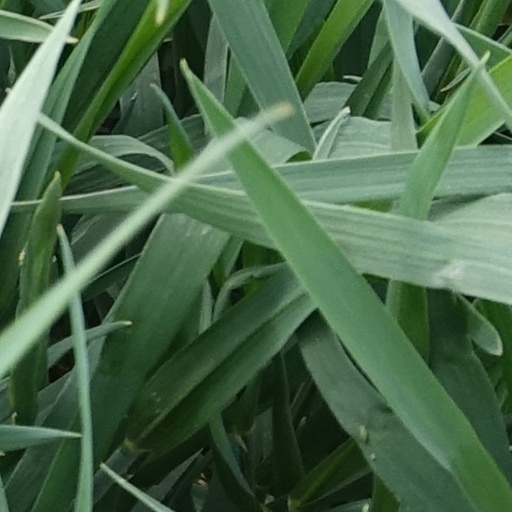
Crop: wheat